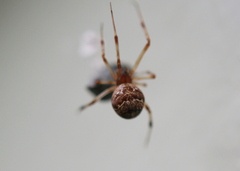
Species: Parasteatoda_tepidariorum